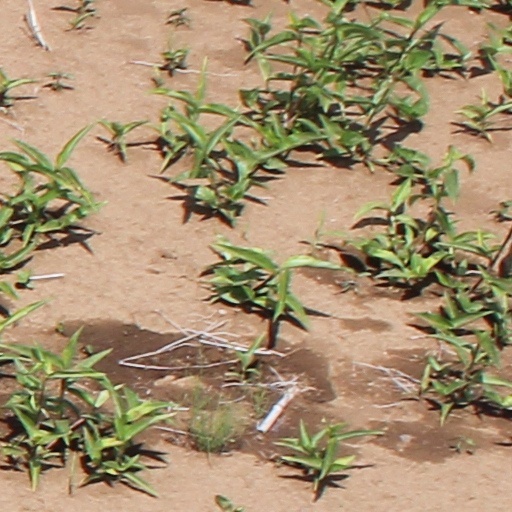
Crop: wheat